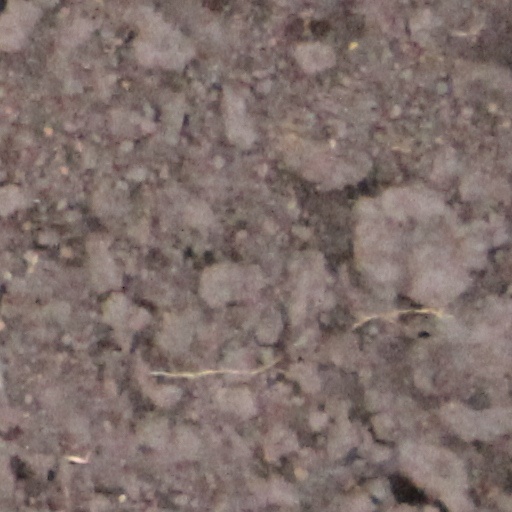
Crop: wheat